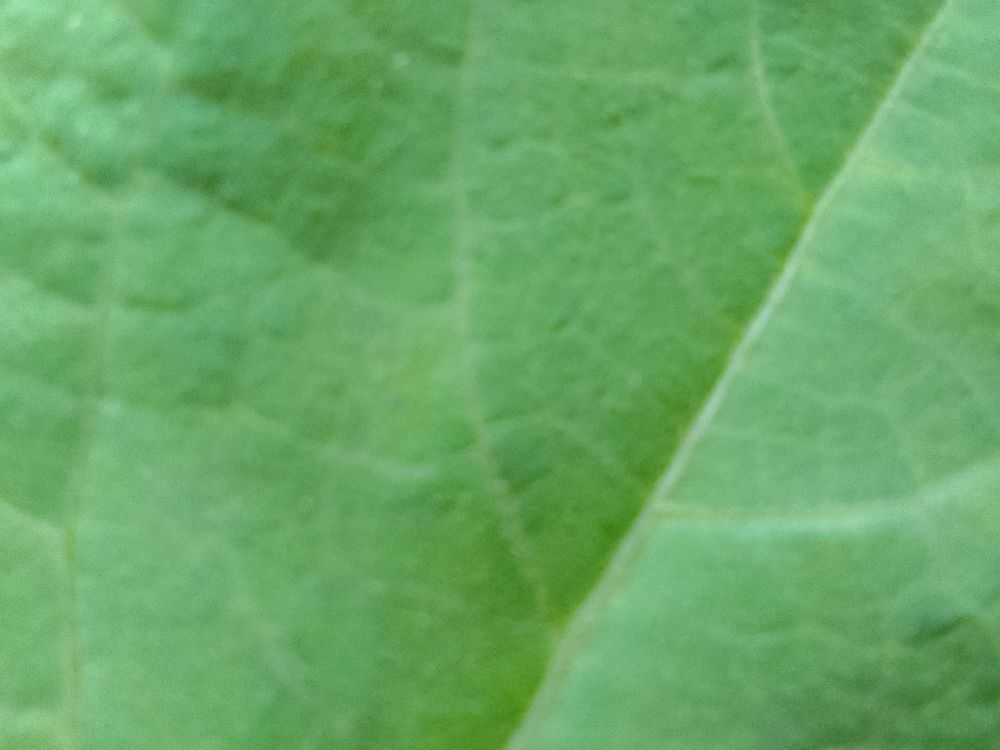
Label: healthy